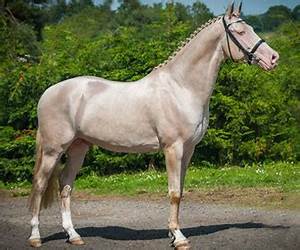
Label: horse